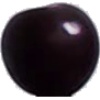
Label: cherry_wax_black